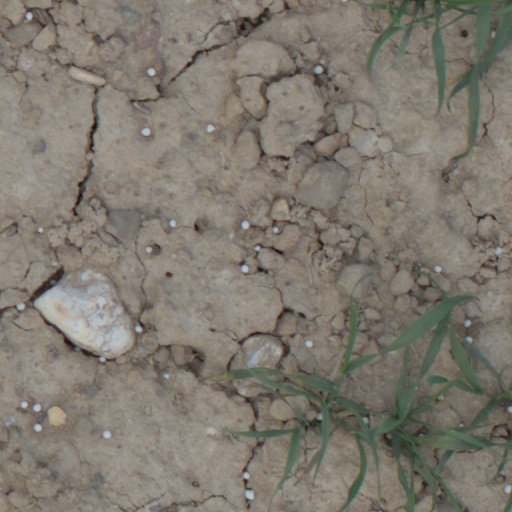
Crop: wheat